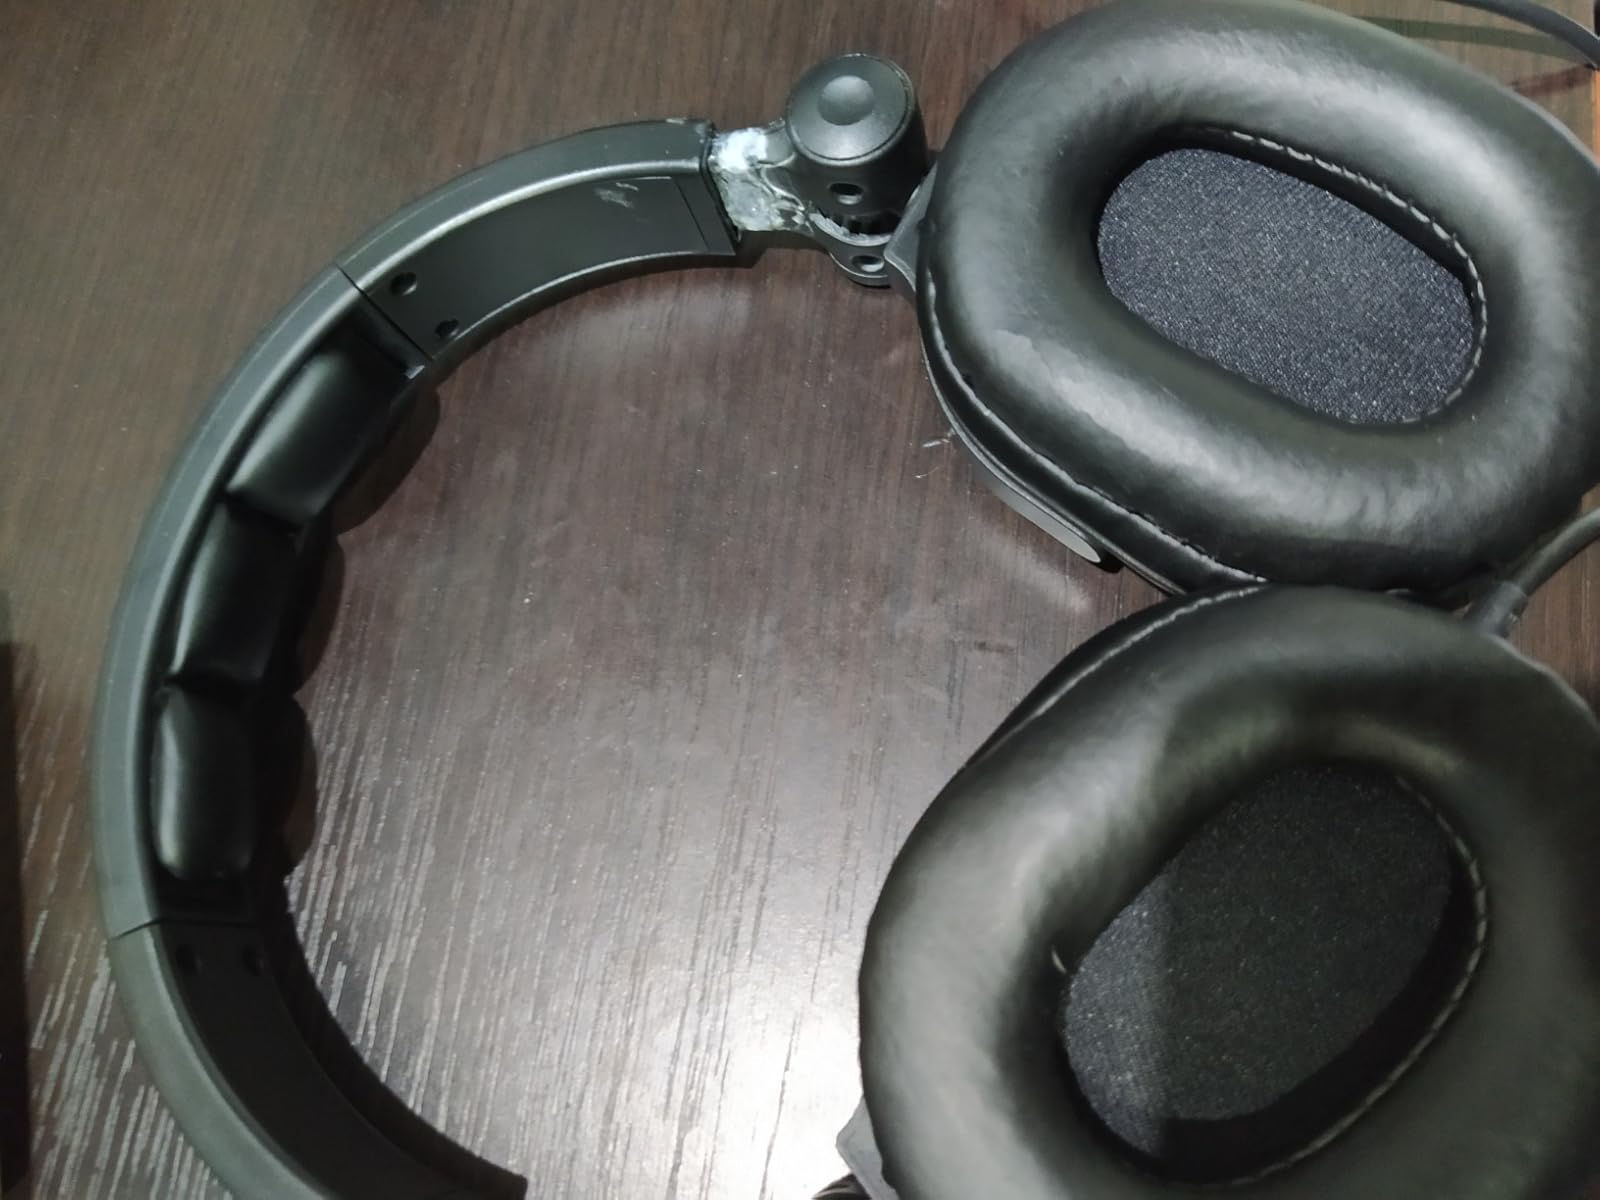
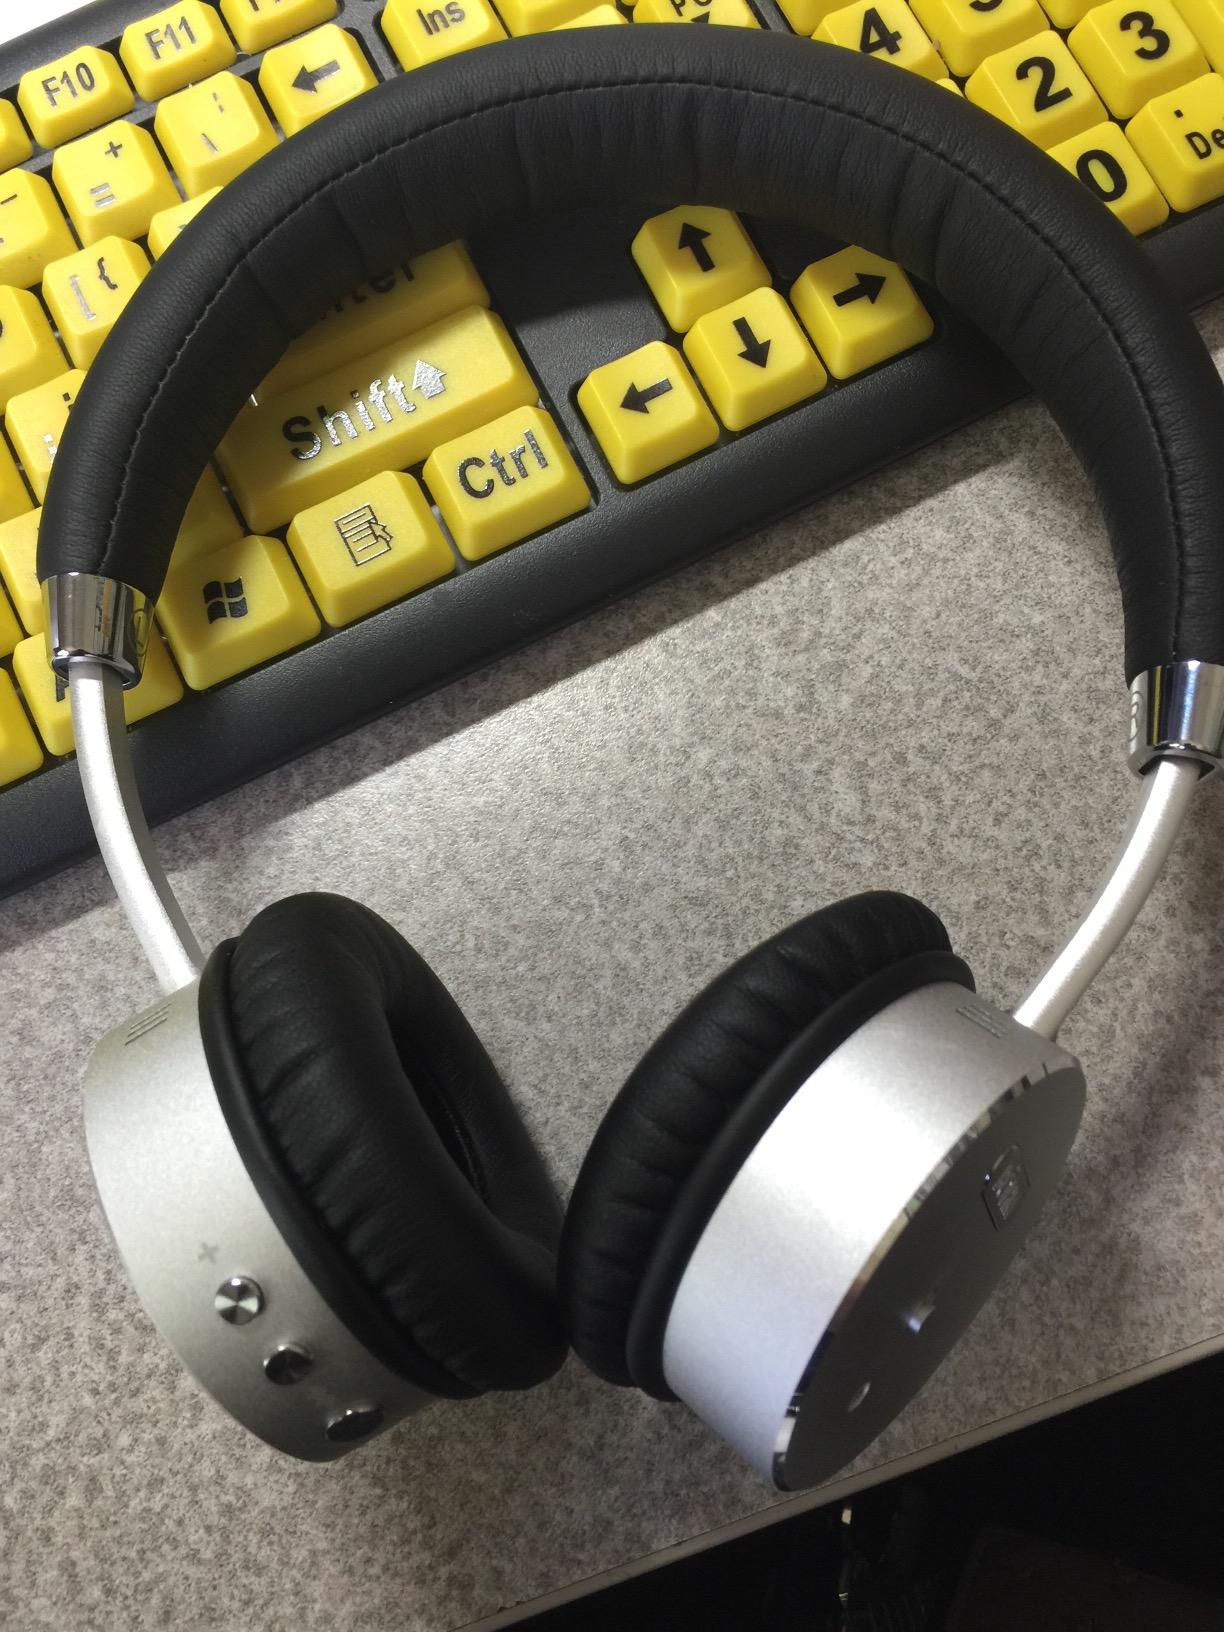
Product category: headphones
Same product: no